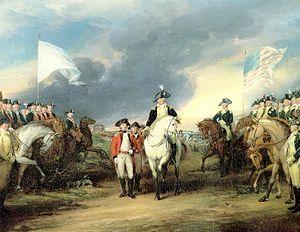
Voici la liste de batailles de l'Histoire de France depuis les raids gaulois en Italie au IVᵉ siècle av. J.-C. menés par le chef gaulois Brennus, jusqu'à aujourd'hui. Elle comprend les plus importantes batailles menées par les différents régimes qui se sont succédé et qui ont fait l'histoire militaire de la France.
Une révolution est un renversement brusque d’un régime politique par la force. Elle est aussi définie par le Larousse comme un « changement brusque et violent dans la structure politique et sociale d'un État, qui se produit quand un groupe se révoltant contre les autorités en place, prend le pouvoir et réussit à le garder ».
Cette liste présente une chronologie, non exhaustive, de différentes révolutions et rébellions dans le monde. Pour une liste de coups d'État et de tentatives de coups d'État voir : Liste de coups d'État.
La révolution américaine est une période de changements politiques après 1763 dans les treize colonies britanniques d'Amérique du Nord qui ont donné lieu à la guerre d'indépendance des États-Unis contre la Grande-Bretagne. Épisode fondateur de la nation américaine et de la naissance des États-Unis, la révolution se manifesta par des violences contre les autorités britanniques, une guerre contre la métropole et des troubles sociaux.
14 octobre :
La guerre d'indépendance des États-Unis, ou guerre d'indépendance américaine, ou pouvant être abrégée en « guerre d'Indépendance », opposa les Treize colonies d'Amérique du Nord au royaume de Grande-Bretagne, de 1775 à 1783.
L'alliance franco-américaine fait référence à l'alliance de 1778 entre la France de Louis XVI et les États-Unis, pendant la guerre d'indépendance des États-Unis.
Le drapeau blanc est un signe international de paix, de trêve, de reddition d'un belligérant.